Hervararkviða

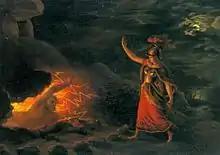
Hervör wakes her father Angantýr's ghost from his barrow to demand the cursed sword Tyrfing. Oil painting by Christian Gottlieb Kratzenstein-Stub (1783–1816)

Hervararkviða, (published in English translation as The Waking of Angantyr, or The Incantation of Hervor) is an Old Norse poem from the "Hervarar saga", and which is sometimes included in editions of the "Poetic Edda".